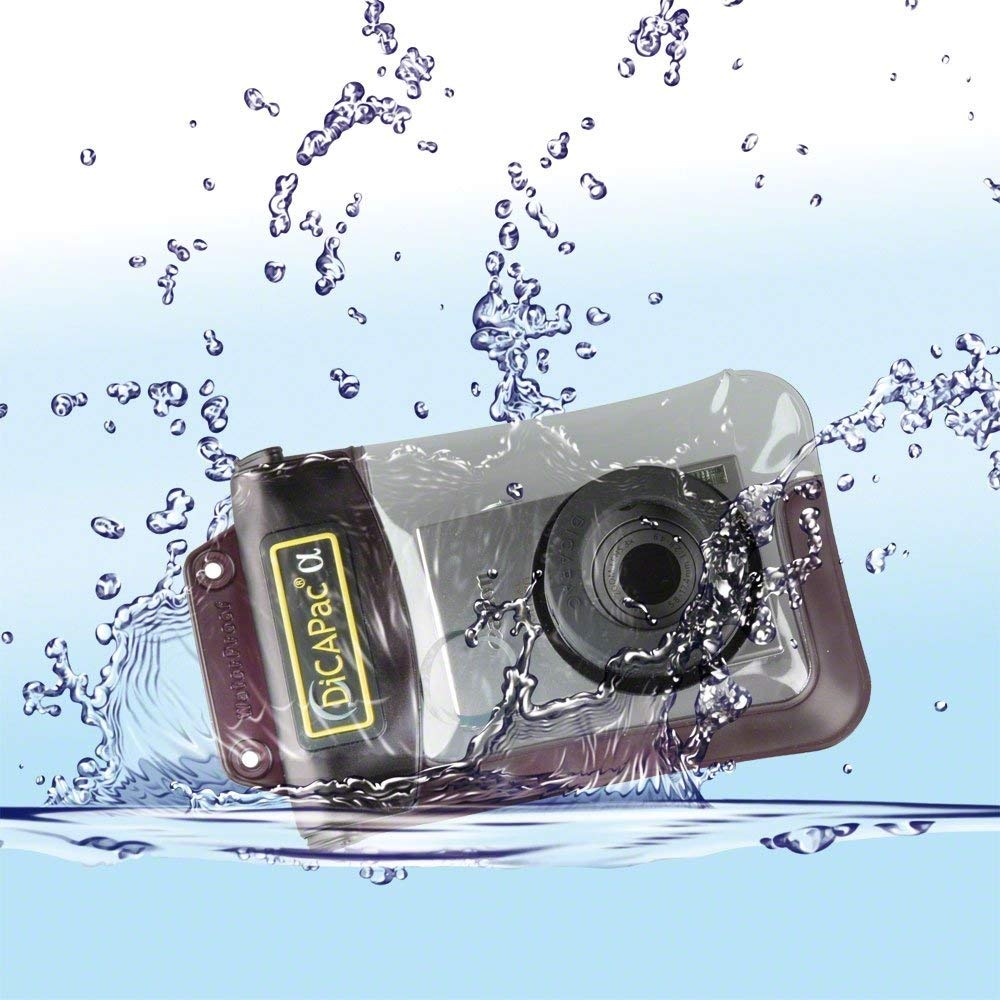
DiCAPac WP410 Camera Case (Clear)
Brand: DICAPAC
DiCAPac WP-410 Waterproof case for digital cameras are made of non-toxic materials (RoHS) and are tested and are of waterproof grade JIS IPX8 (Japanese Industrial Standard's highest waterproof grade). Underwater lab tested to 16 feet. Patented roll and Velcro zipper system which allows full functionality of camera controls. It also has a removable optical lens with diffused reflection prevention. The big addition is a polycarbonate quality lens (clear and hard to break) opening that lets you take pictures with zoom control even when the camera is in the pouch. The lens has a 3-layer coating both inside and outside. (UV coating, Water repellent coating, Scratch resistance coating for quality pictures). It also floats when you drop it into water.
Category: Cameras & Optics > Camera & Optic Accessories > Camera Parts & Accessories > Camera Bags & Cases > Camera Underwater Cases